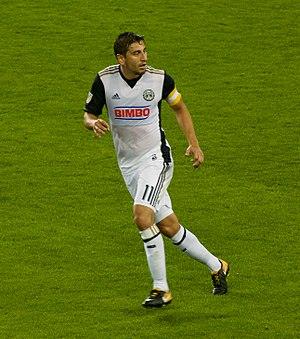
Alejandro Bedoya, né le 29 avril 1987 à Englewood au New Jersey, est un joueur international américain de soccer jouant comme milieu relayeur ou milieu offensif au Union de Philadelphie, en MLS.